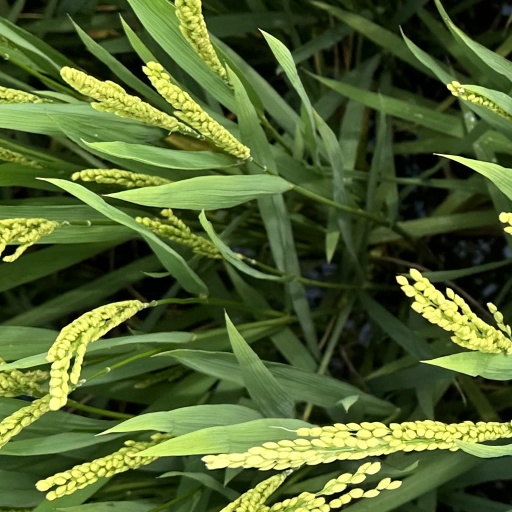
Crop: rice